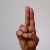
The image shows a hand gesture representing the letter 'U' in Indian Sign Language.